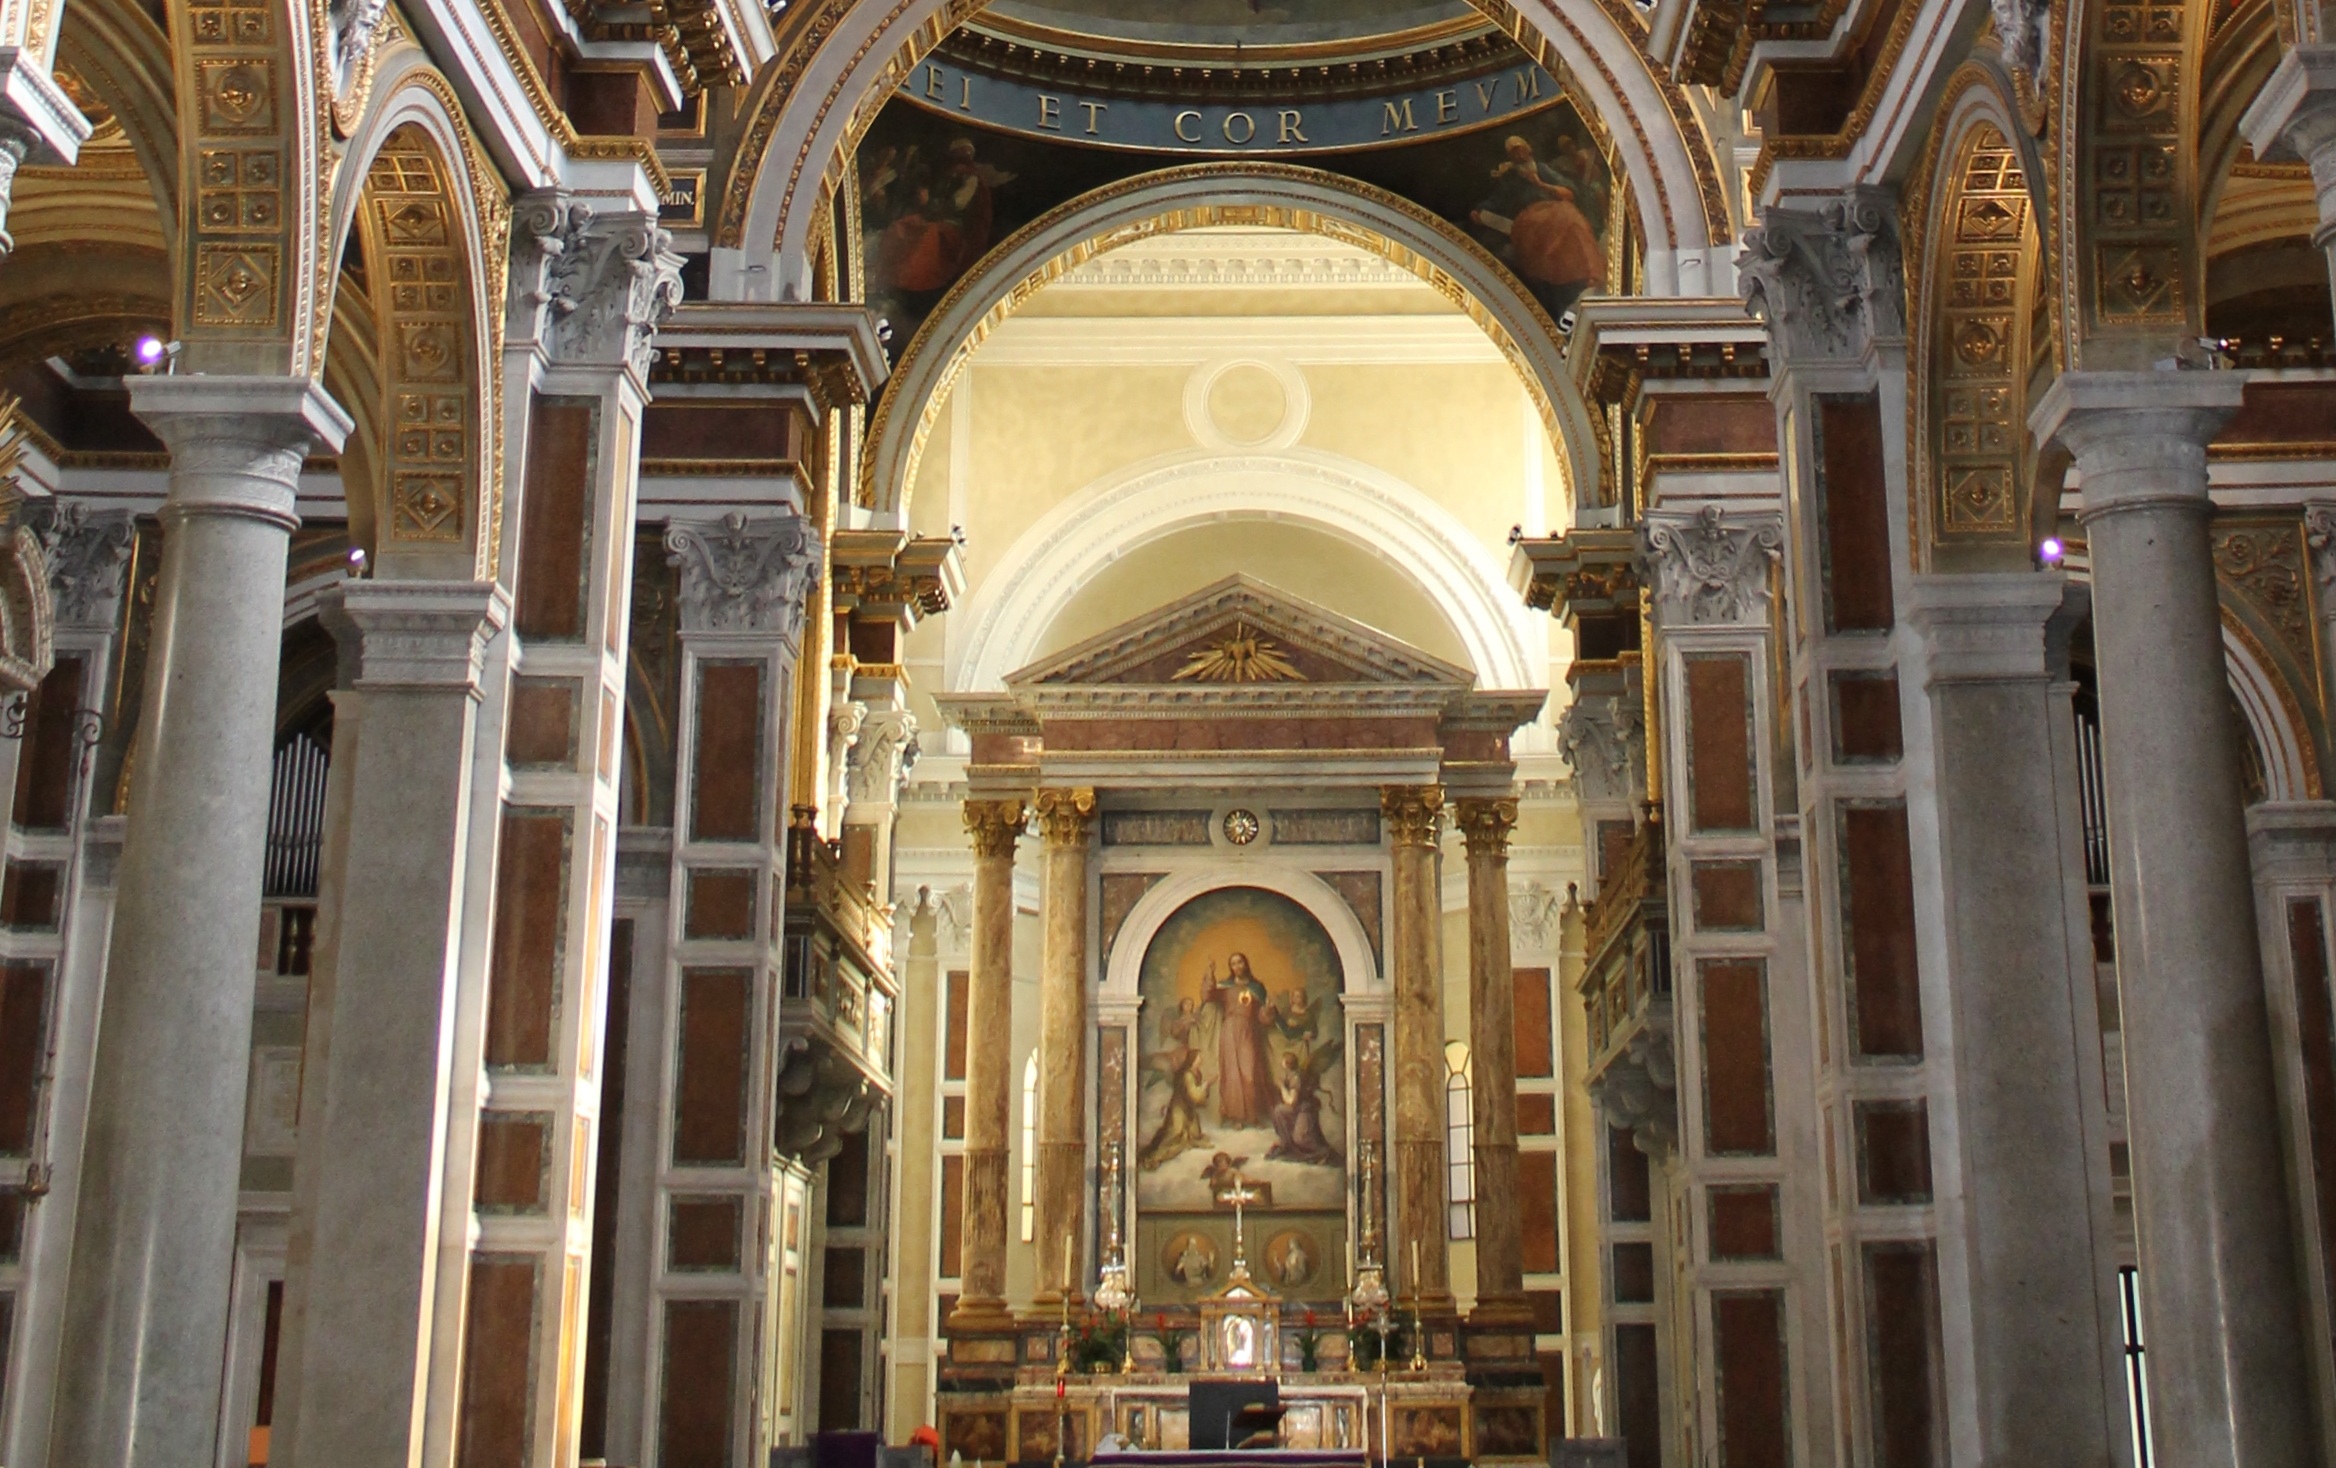
building, church, cathedral, chapel, place of worship, monastery, synagogue, basilica, byzantine architecture